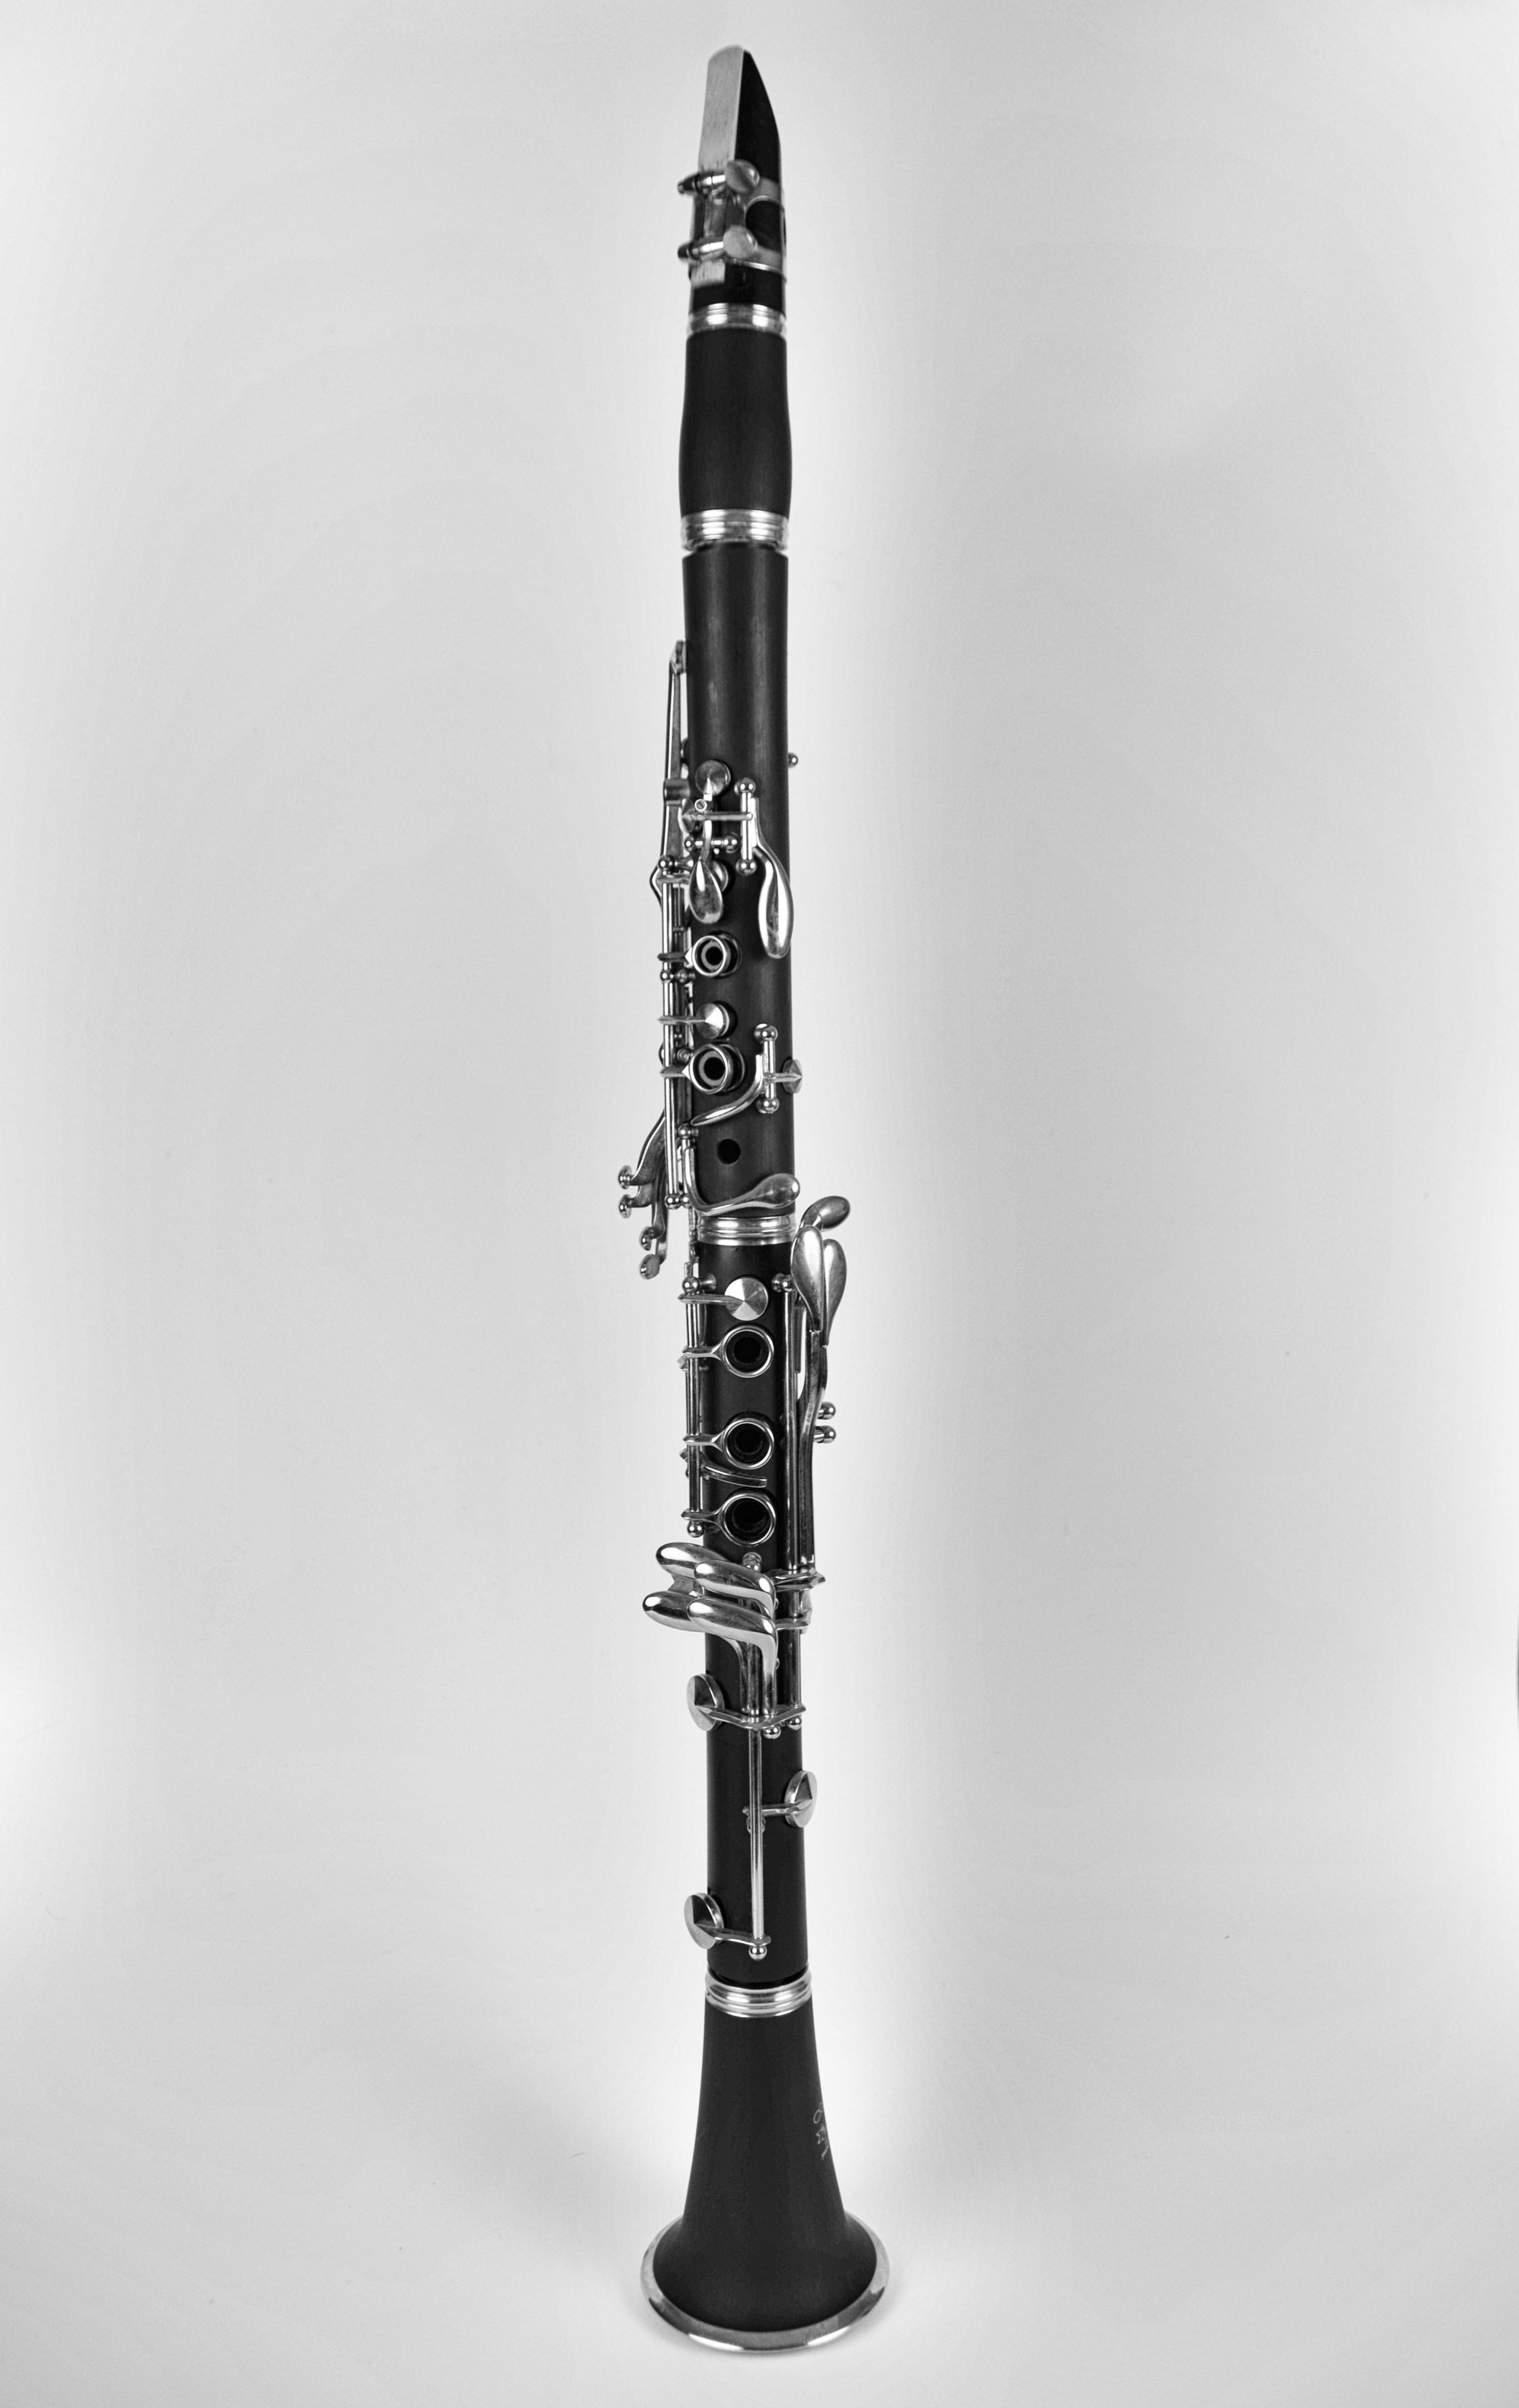
music, black and white, concert, artist, musical instrument, saxophone, jazz, flute, clarinet, wind instrument, string instrument, woodwind instrument, western concert flute, reed instrument, oboe